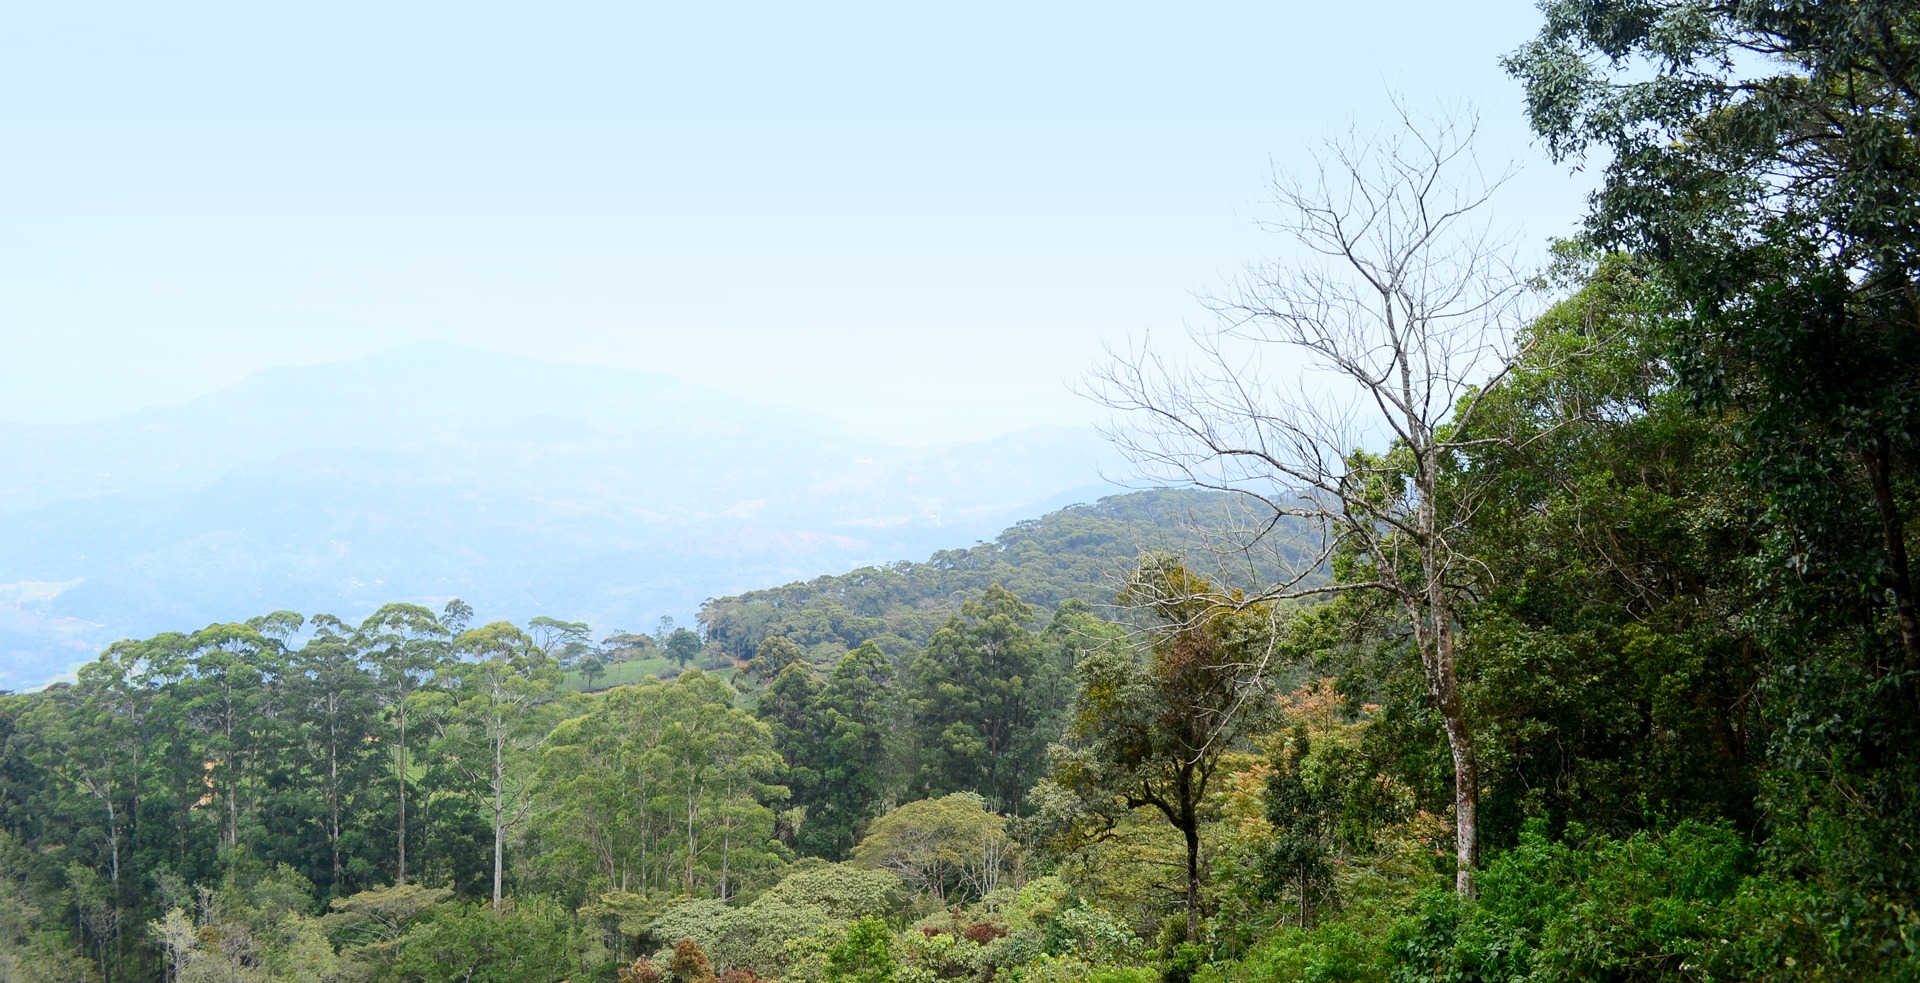
landscape, tree, forest, wilderness, mountain, meadow, hill, valley, jungle, scenery, ridge, vegetation, rainforest, woodland, habitat, ecosystem, sri lanka, ceylon, biome, natural environment, temperate broadleaf and mixed forest, loolecondera, deltota